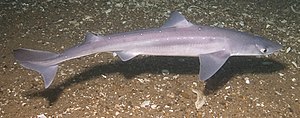
Pighaj
Pighaj er en mindre haj, som lever i store dele af verden – dog ikke omkring polerne og i troperne. Den er holder primært til i kystområderne, især bugte og flodudmundinger, men er også i stand til at dykke ned til omkring 1.400 meters dybde.